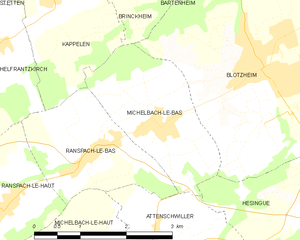
Carte des communes françaises